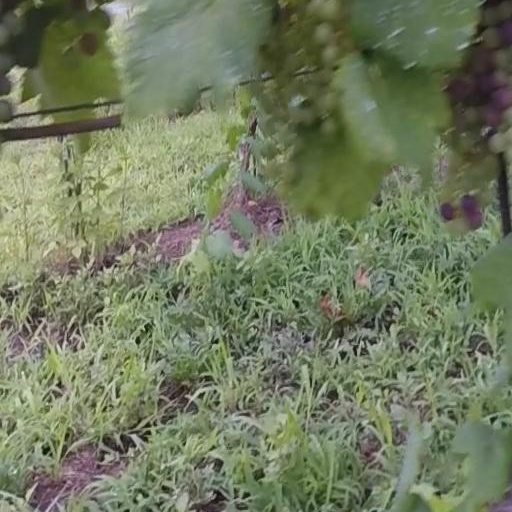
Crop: grape